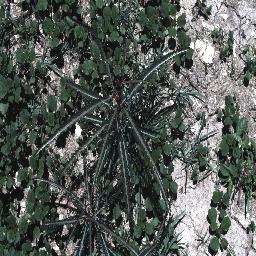
Label: parkinsonia